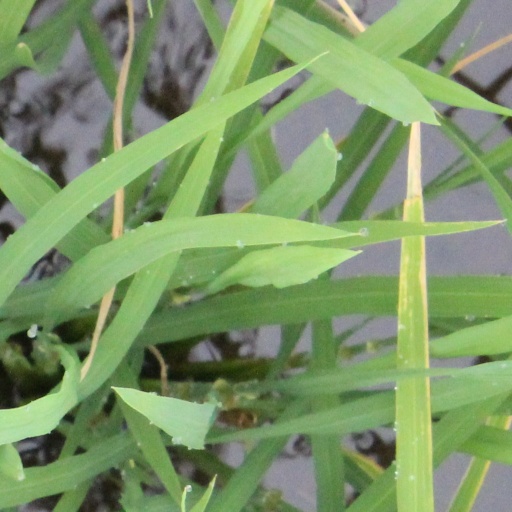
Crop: rice